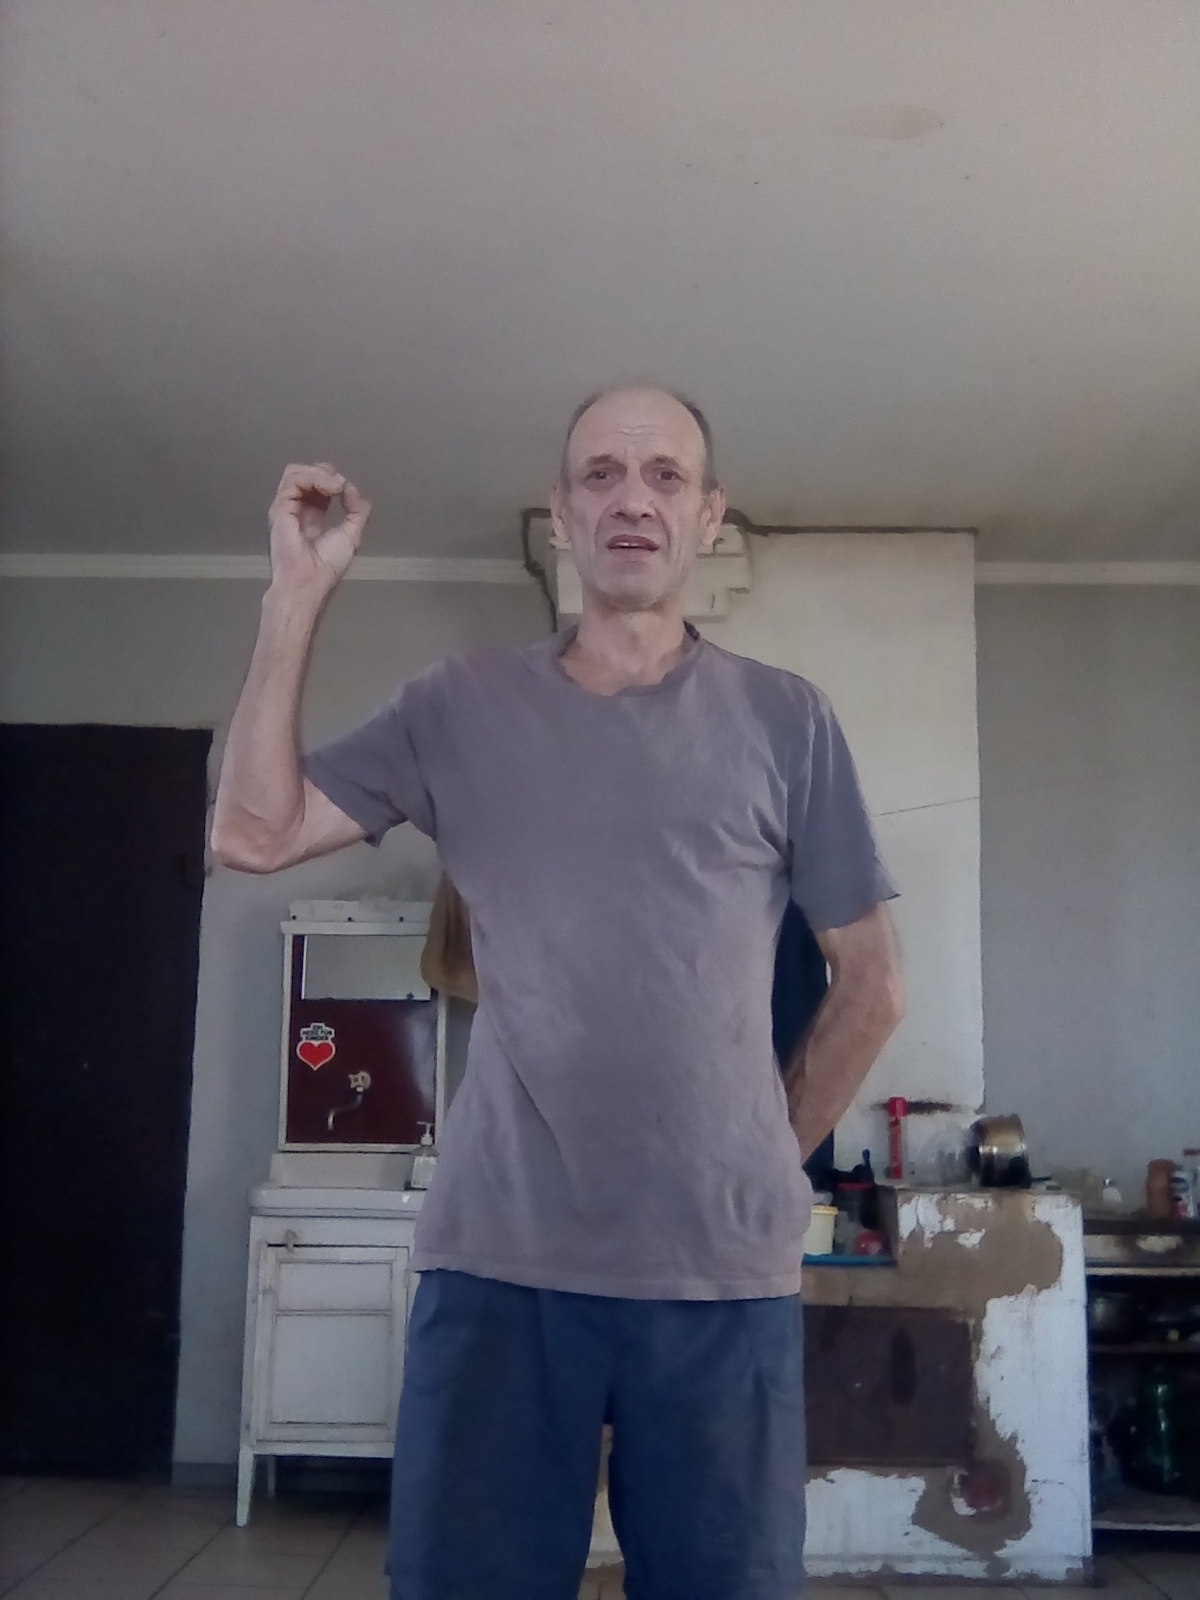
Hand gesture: grip